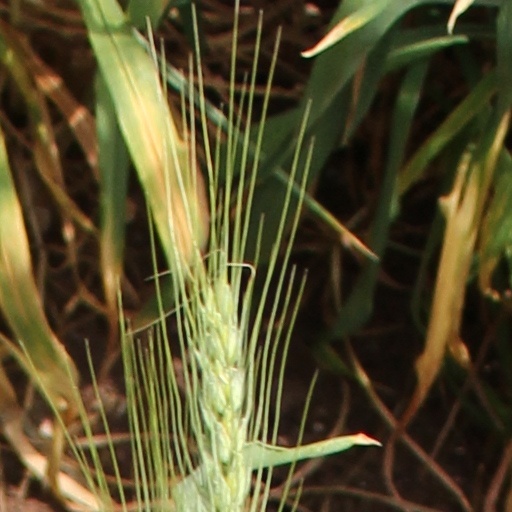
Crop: wheat